Meg Myers

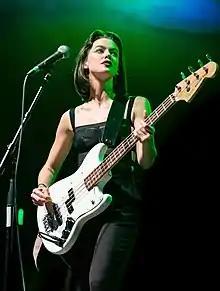
Myers performing in 2018

On April 27, 2018, Myers released the song "Numb" as the lead single from her second album, "Take Me to the Disco", which was released on July 20 via 300 Entertainment. "Numb" is about the struggles trying to fit Atlantic Records' expectations for her.